Mullingar

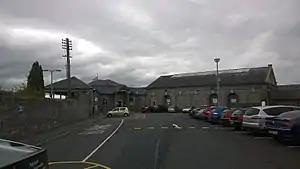
Mullingar railway station and carpark

Mullingar lies near the national primary route N4, the main Dublin – Sligo road, from the capital. The N52 also connects Mullingar to the Galway-Dublin M6 motorway at Athlone to the southwest, and Kells, Ardee and Dundalk to the northeast. The town is served by Bus Éireann services to Dublin, Athlone (where passengers can catch connecting buses), Sligo, Cavan, Tullamore and Ballina.